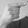
ASL letter: G